Pirapat Watthanasetsiri

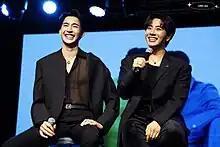
Pirapat and Sahaphap at their Taipei fanmeeting in May 2023.

Pirapat is an artist with GMMTV. He has starred in multiple TV shows and is best known for the BL (Boys' Love) series "A Tale of Thousand Stars" where he played the lead role of Chief Phupha opposite fellow GMMTV actor Sahaphap Wongratch (Mix). The two actors' chemistry was praised by audiences and led to their work together in multiple future shows where they starred as leads. Among fans, the two are known as "EarthMix". In 2022, they debuted their own variety show on YouTube titled "E.M.S Earth - Mix Space".